Holy See–Spain relations

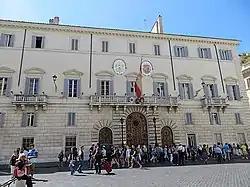
Embassy of Spain to the Holy See in Rome

The Spanish Inquisition was an ecclesiastical tribunal started in 1478 by Catholic Monarchs Ferdinand II of Aragon and Isabella I of Castile for the newly united Kingdom of Spain. It was intended to maintain Catholic orthodoxy in their kingdoms, and to replace the medieval inquisition, which was under Vatican control. Spain's diplomatic mission in Rome grew out of the Inquisition as well as out of the exploration of the New World. The first Spanish ambassador to Rome, Gonzalo de Beteta, was appointed in 1480, thus establishing the oldest permanent diplomatic mission in the history of the world.